Heraion of Samos

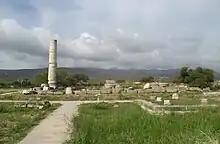
Heraion in Samos, Greece.

The Heraion of Samos was a large sanctuary to the goddess Hera, on the island of Samos, Greece, 6 km southwest of the ancient city of Samos (modern Pythagoreion). It was located in the low, marshy basin of the Imbrasos river, near where it enters the sea. The late Archaic temple in the sanctuary was the first of the gigantic free-standing Ionic temples, but its predecessors at this site reached back to the Geometric Period of the 8th century BC, or earlier, and there is evidence of cult activities on the site from c. 1700 BC onwards. The ruins of the temple, along with the nearby archeological site of Pythagoreion, were designated UNESCO World Heritage Sites in 1992, as a testimony to their exceptional architecture and to the mercantile and naval power of Samos during the Archaic Period.